Federal Service for Intellectual Property

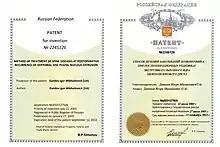
Russian Patent Certificate (with Unofficial English Translation)

The Federal Service for Intellectual Property (commonly known as Rospatent) is a Russian governmental agency in charge of intellectual property. Its former name was "Federal Service for Intellectual Property, Patents and Trademarks (Rospatent)".